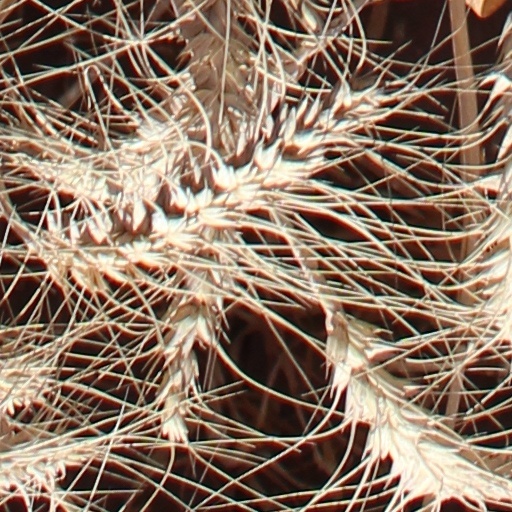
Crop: wheat